Describe the emotion expressed in this image:  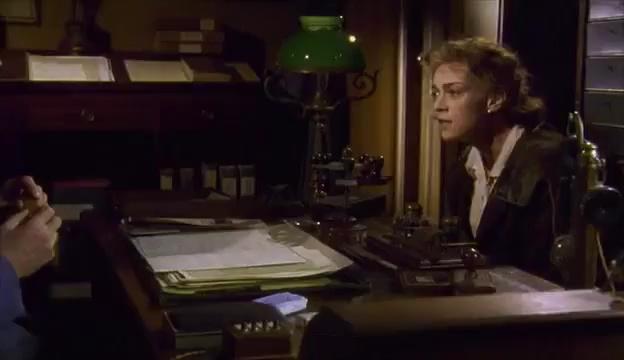
This person displays Pain, valence and arousal with low intensity.